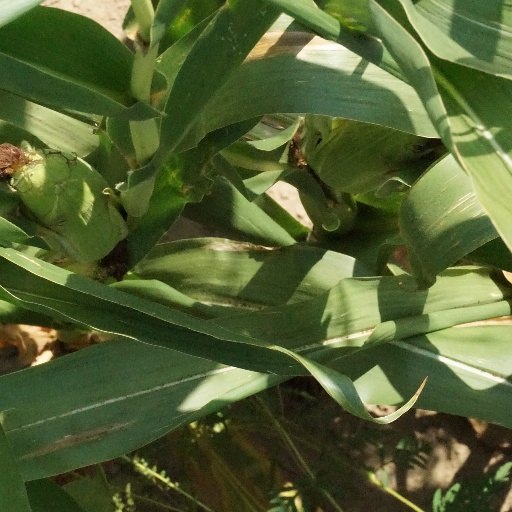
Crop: maize; corn